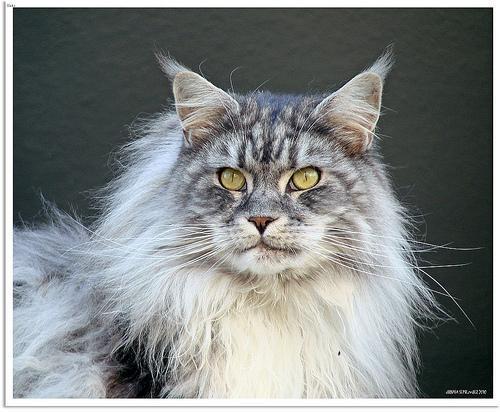
Maine Coon